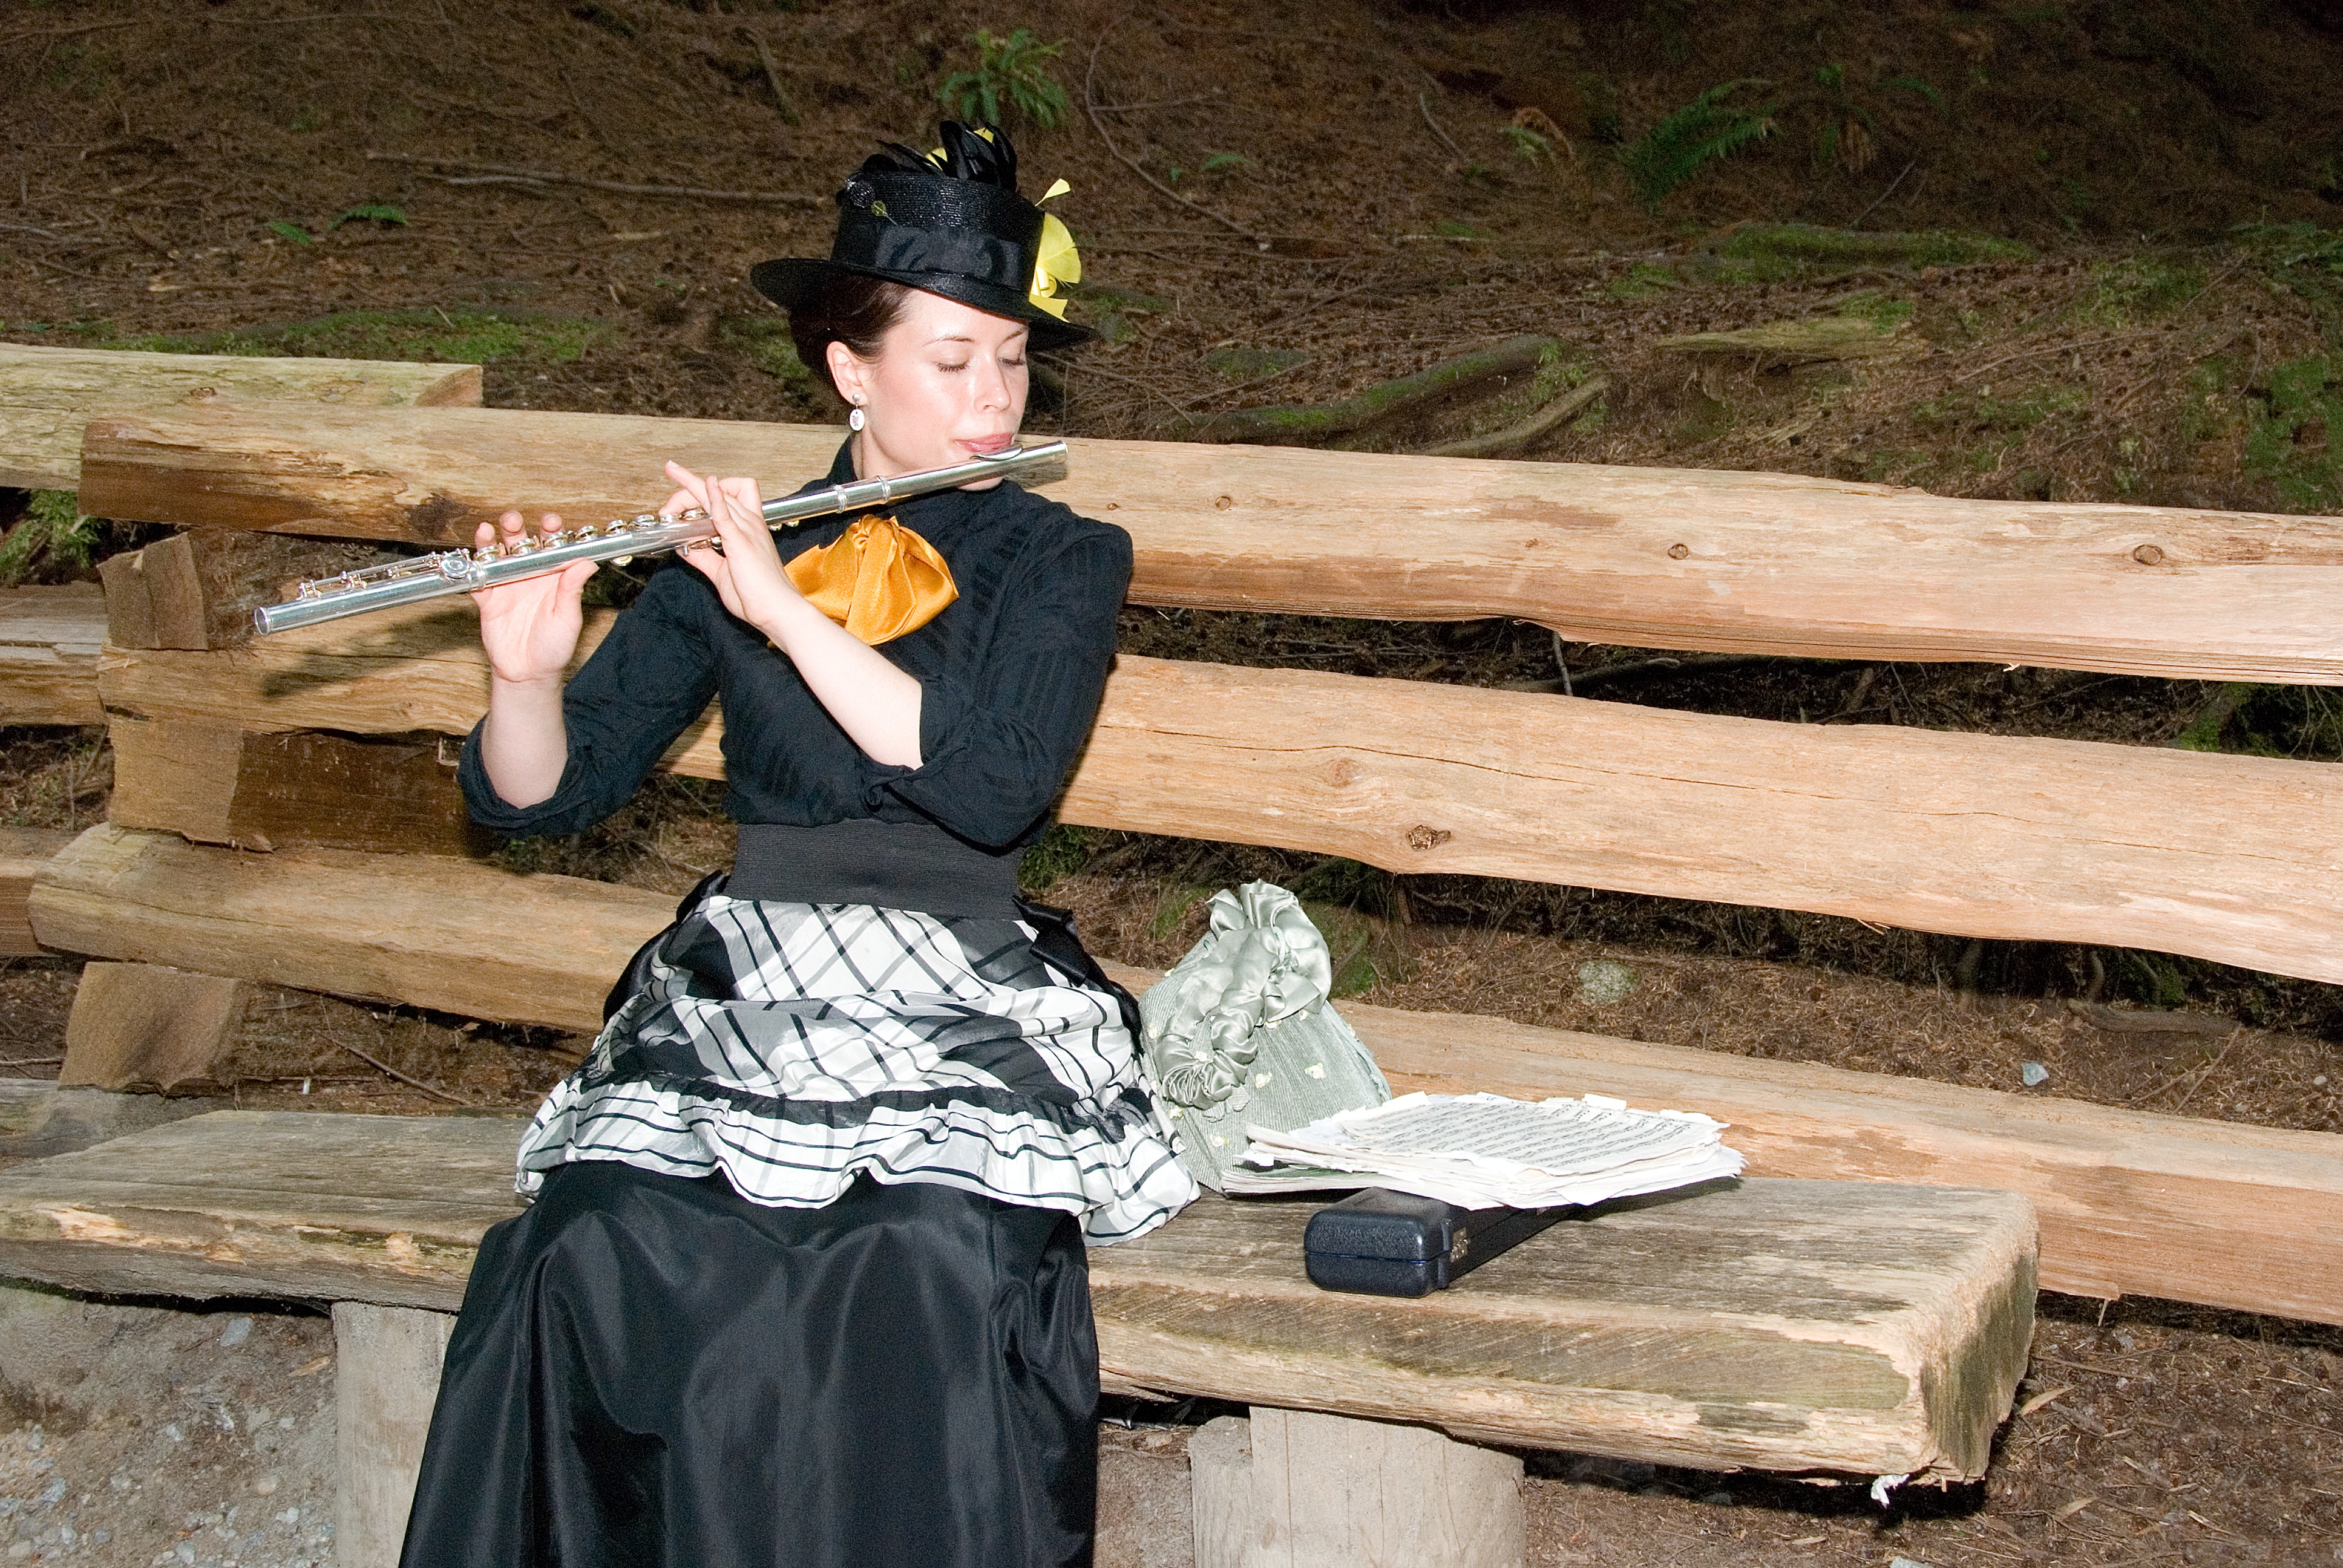
person, music, woman, clothing, canada, costume, flute, capilano bridge